Anal sex

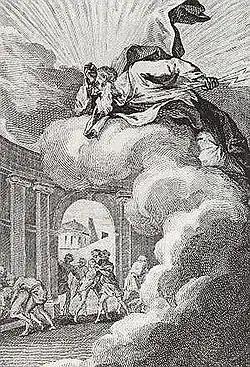
François-Rolland Elluin, "Sodomites provoking divine wrath", from "Le pot-pourri" (1781)

In Japan, records (including detailed shunga) show that some males engaged in penetrative anal intercourse with males. Evidence suggestive of widespread male-female anal intercourse in a pre-modern culture can be found in the erotic vases, or stirrup-spout pots, made by the Moche people of Peru; in a survey, of a collection of these pots, it was found that 31 percent of them depicted male-female anal intercourse significantly more than any other sex act. Moche pottery of this type belonged to the world of the dead, which was believed to be a reversal of life. Therefore, the reverse of common practices was often portrayed. The Larco Museum houses an erotic gallery in which this pottery is showcased.